USS Wake Island

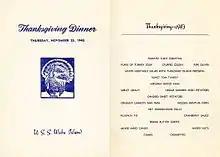
1943 Thanksgiving Day dinner menu from USS "Wake Island" (CVE-65)

On 4 August, TG 22.6 was dissolved, and four days later, "Wake Island" made rendezvous with Convoy UC-32 as it steamed westward. She left the convoy on the 11th and headed for Hampton Roads. She arrived at Norfolk on the 15th for alterations and repairs which lasted through the 25th. Following post-repair trials and a brief availability, the escort carrier sailed on 29 August for Quonset Point, Rhode Island, to relieve on carrier aircraft qualification operation duty which lasted until 30 October. The next day, the carrier sailed for Norfolk with and as escorts, and arrived on 1 November for a period of availability.